Tobias and the Angel

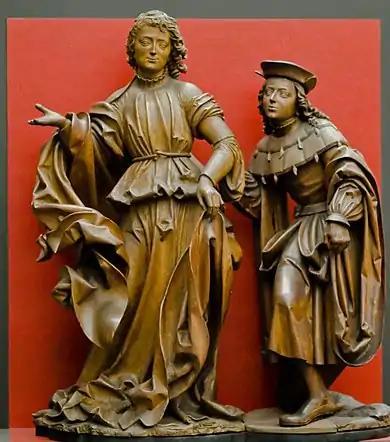
Two limewood sculptures, 1516, by Veit Stoss, now Germanisches Nationalmuseum, Nuremberg]

An alternative depiction, somewhat less common until the Baroque period in the 17th century, shows Tobias with the very large fish he catches in the River Tigris. Typically Tobias is on the ground, sometimes in the water, and Raphael stands behind him, encouraging him to catch it. The fish Tobias carries in the travelling depictions are much more normally sized, and like the dog and Raphael's wings, serve as attributes to identify the subject. Where the composition allows it, both scenes may be shown. It is thought that the original story (which survives in Hebrew, Aramaic and Greek versions) probably involved a crocodile rather than a fish.